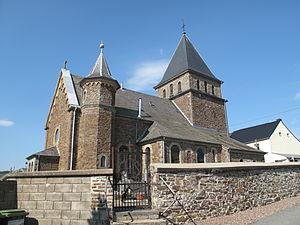
Steffeshausen est un village de la commune belge de Burg-Reuland situé en Communauté germanophone de Belgique et Région wallonne dans la province de Liège.